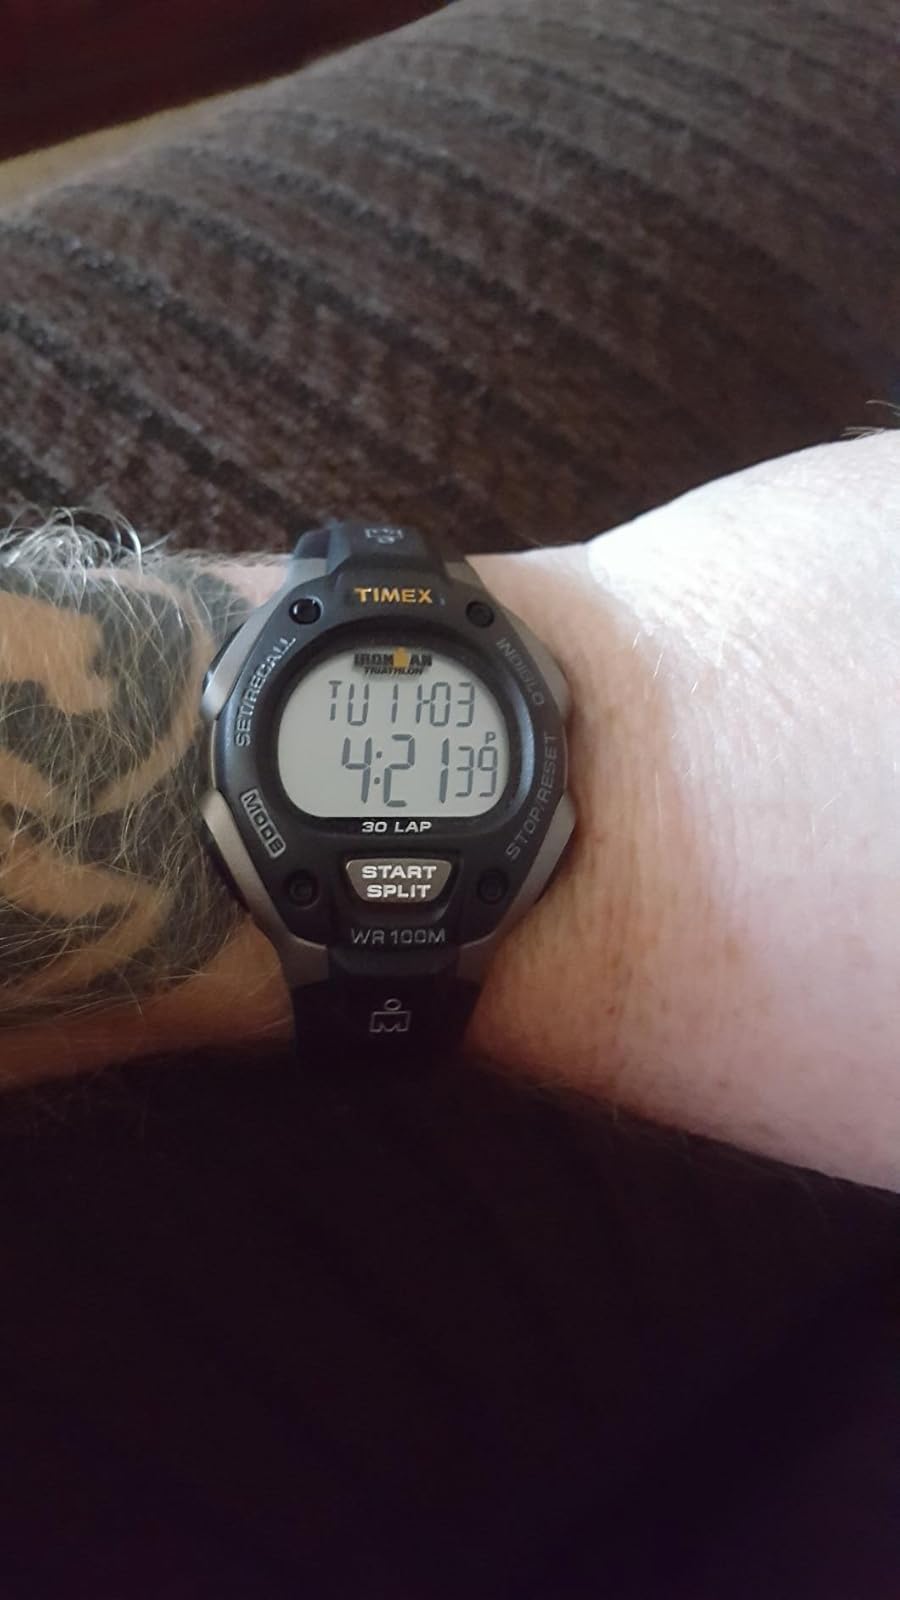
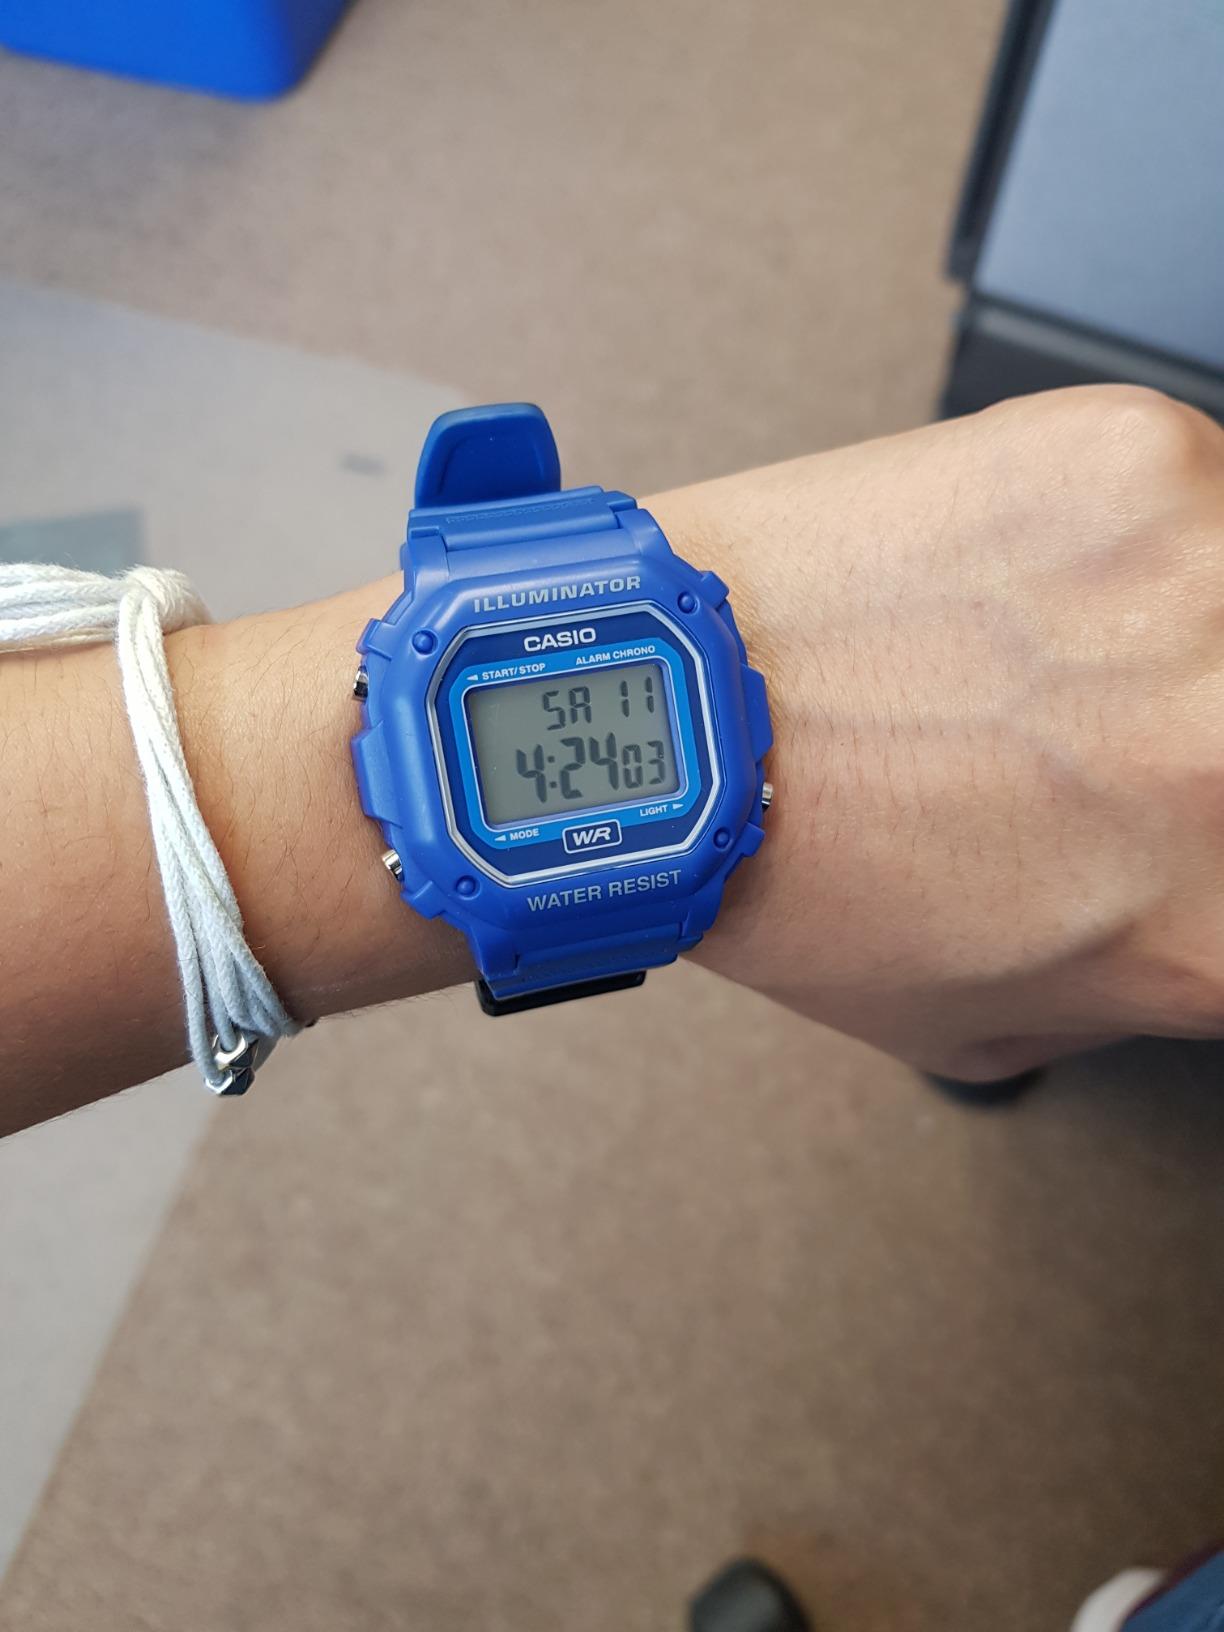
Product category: accessories_watch
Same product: no